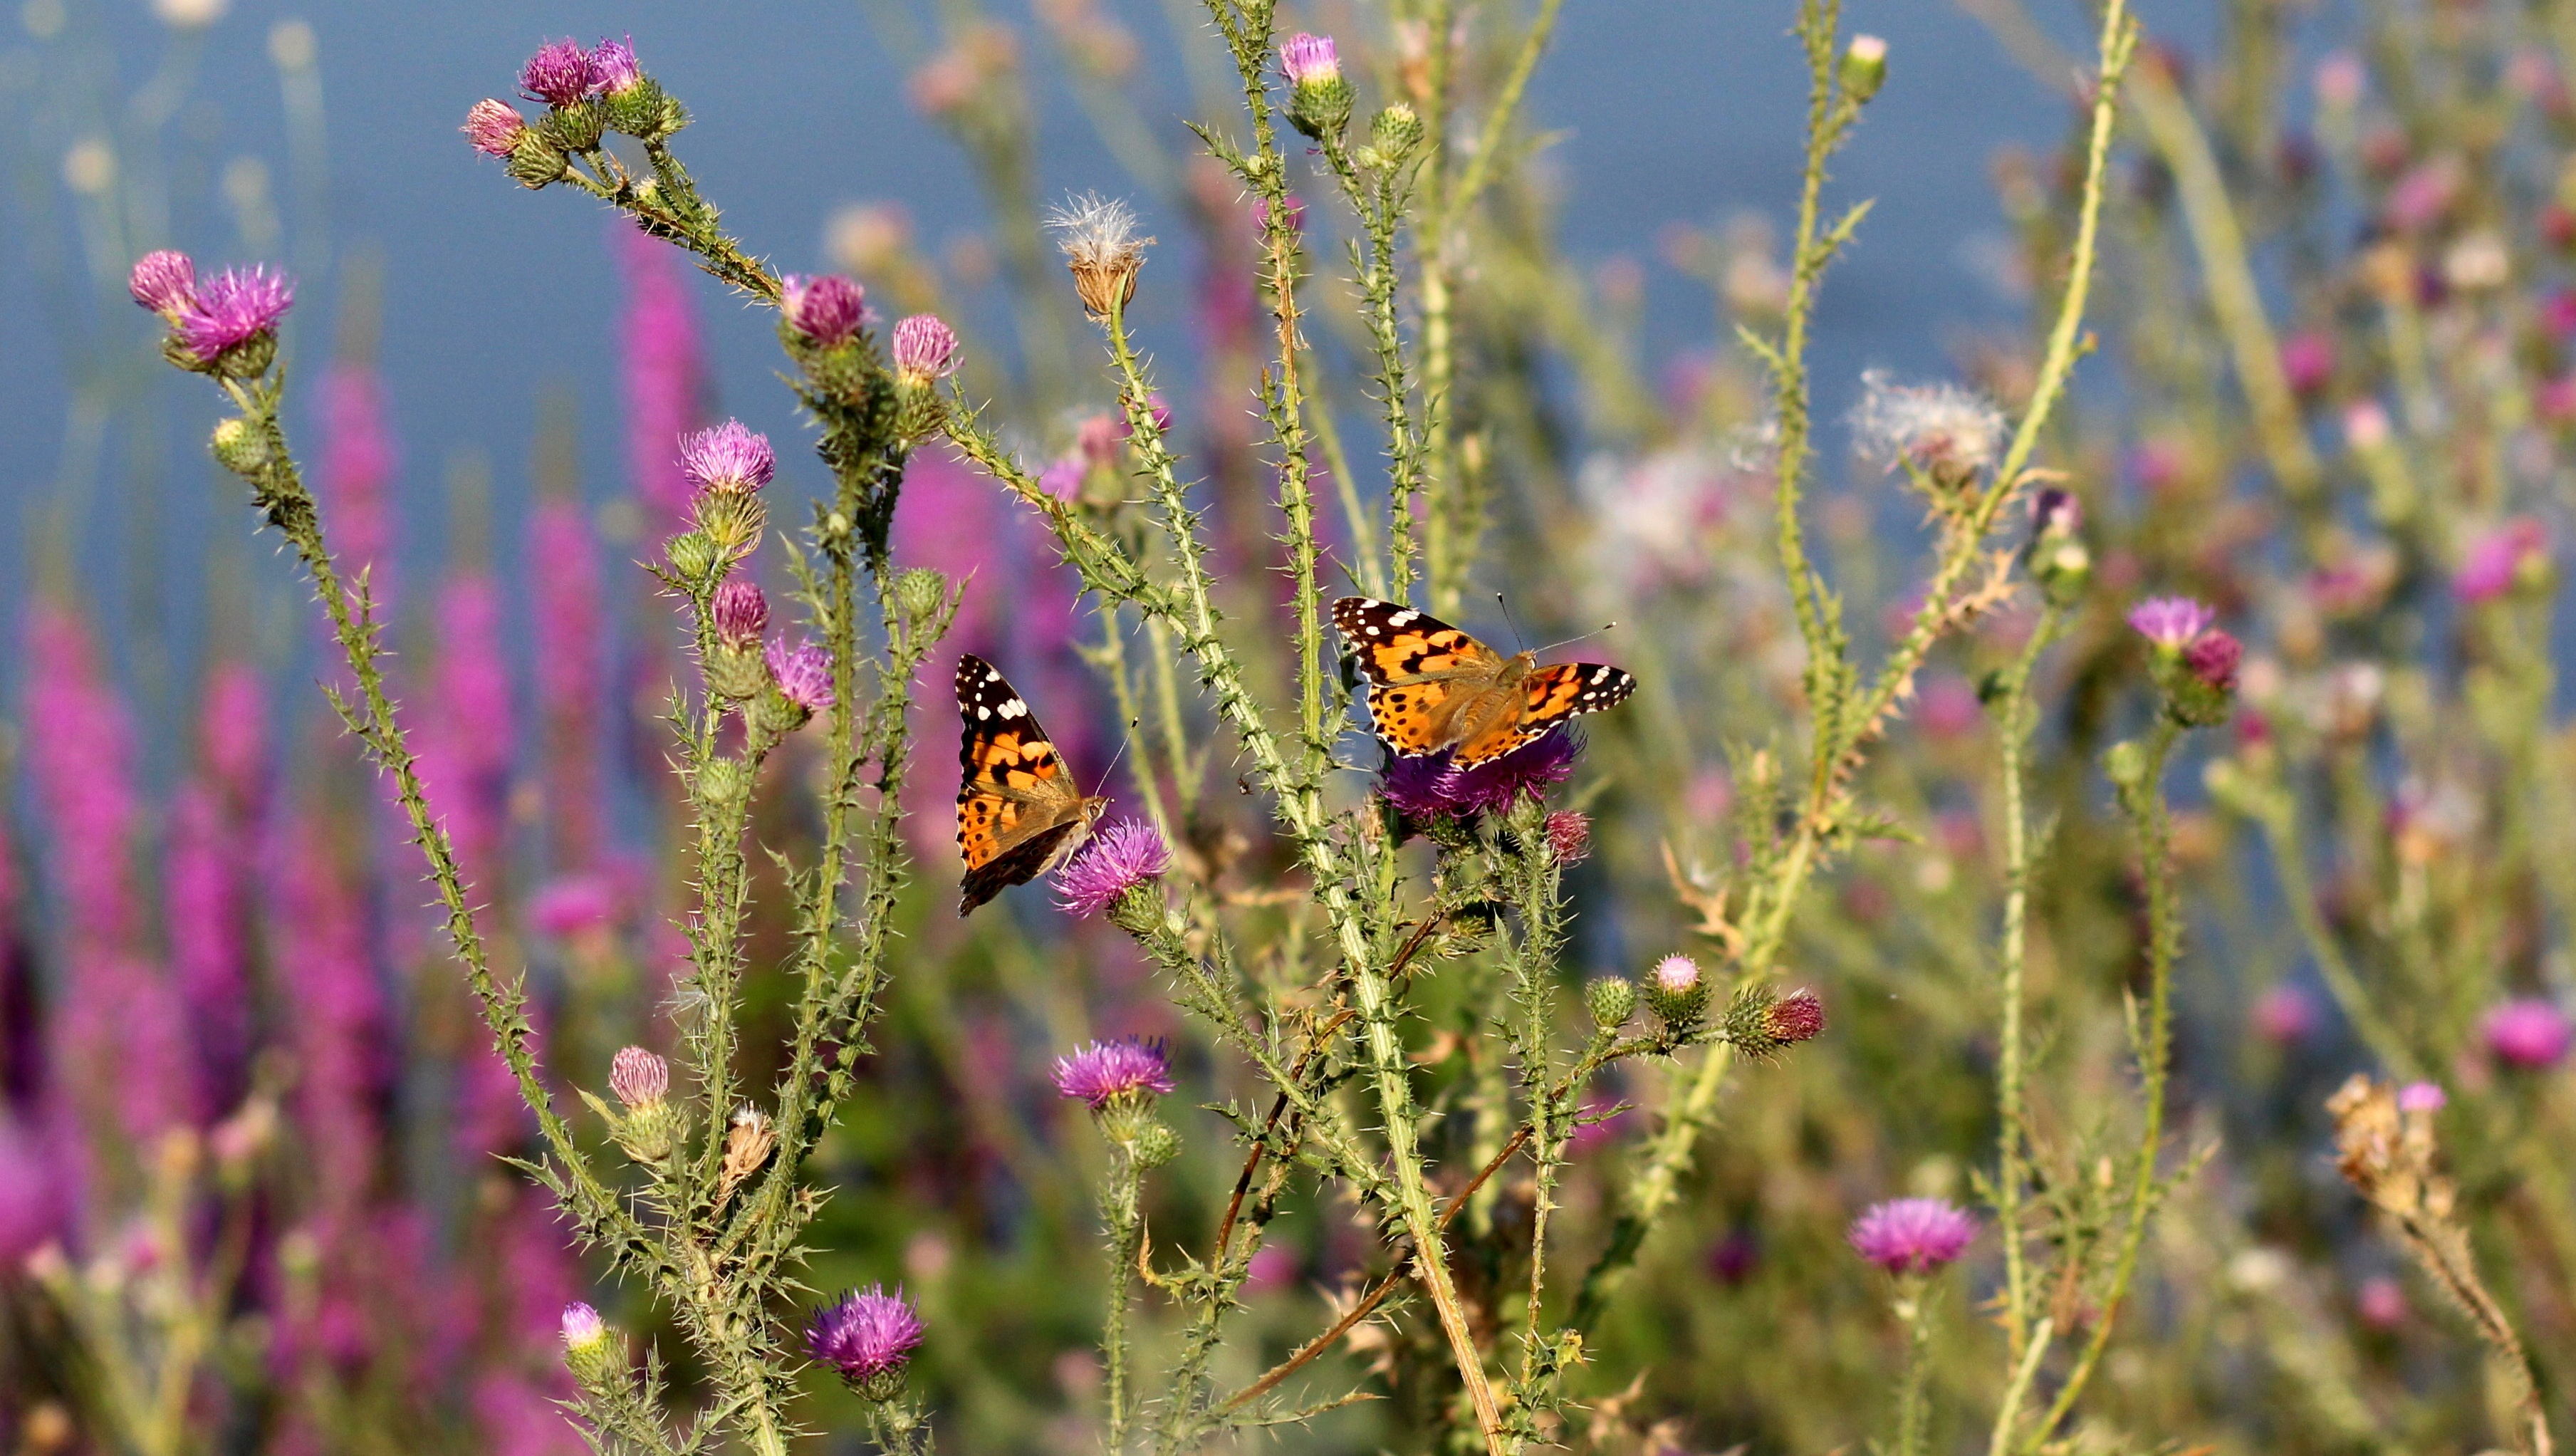
nature, grass, blossom, plant, field, photography, meadow, prairie, flower, wildlife, pollen, insect, autumn, butterfly, flora, lavender, fauna, plants, invertebrate, wildflower, close up, coloring, wings, bee, insects, habitat, butterflies, nectar, macro photography, flowering plant, honey bee, grass family, land plant, moths and butterflies, english lavender